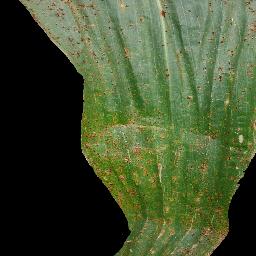
Label: Corn___Common_rust